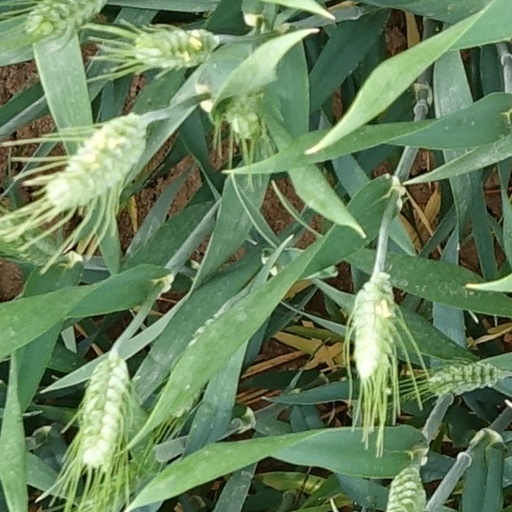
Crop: wheat